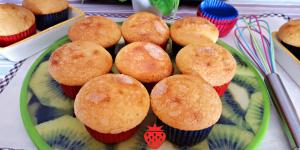
magdalenas de leche condensada